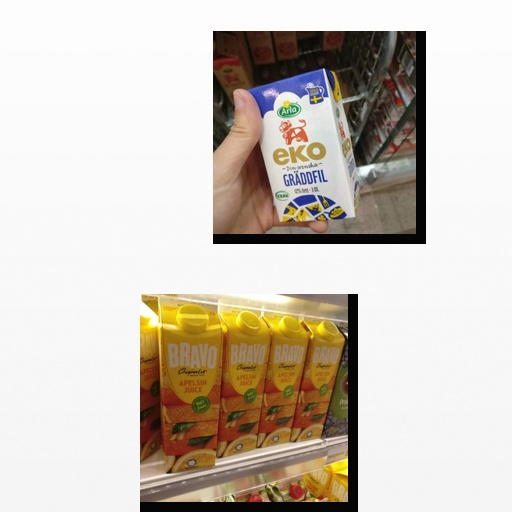
Food items: sour_cream, orange_juice